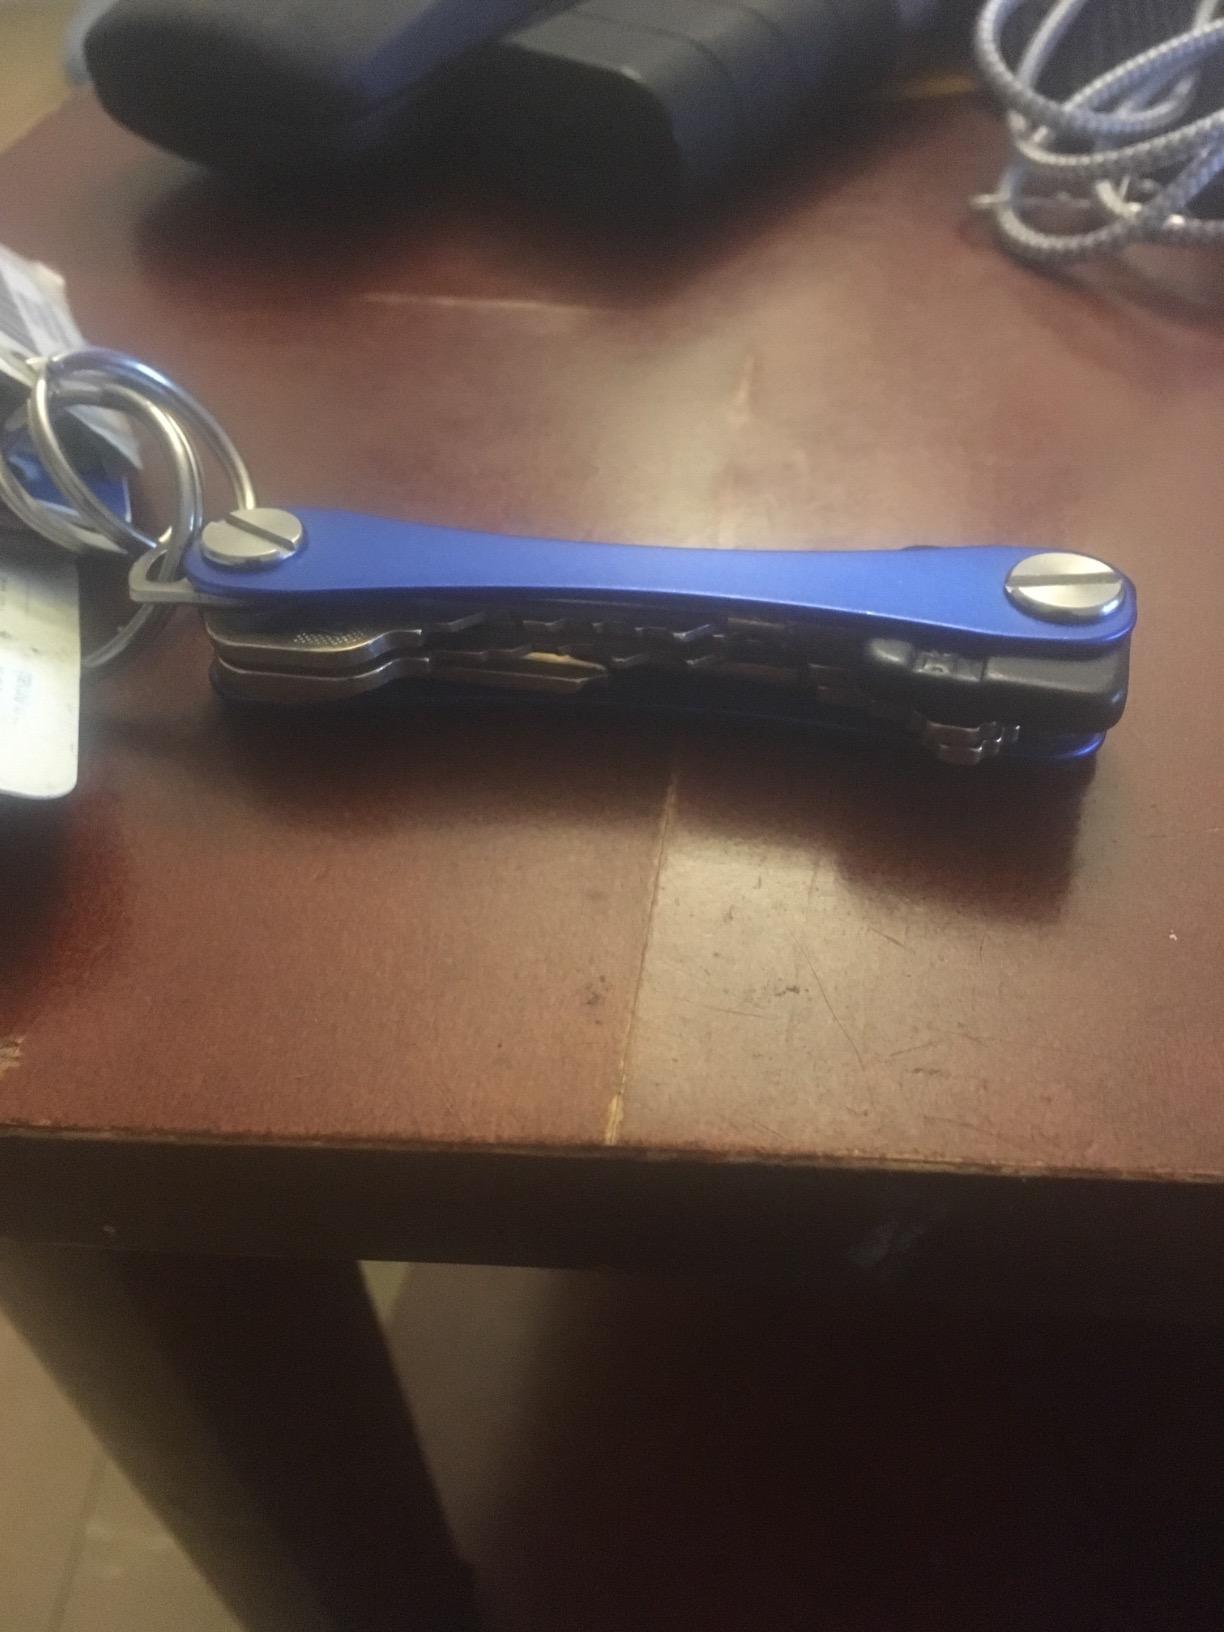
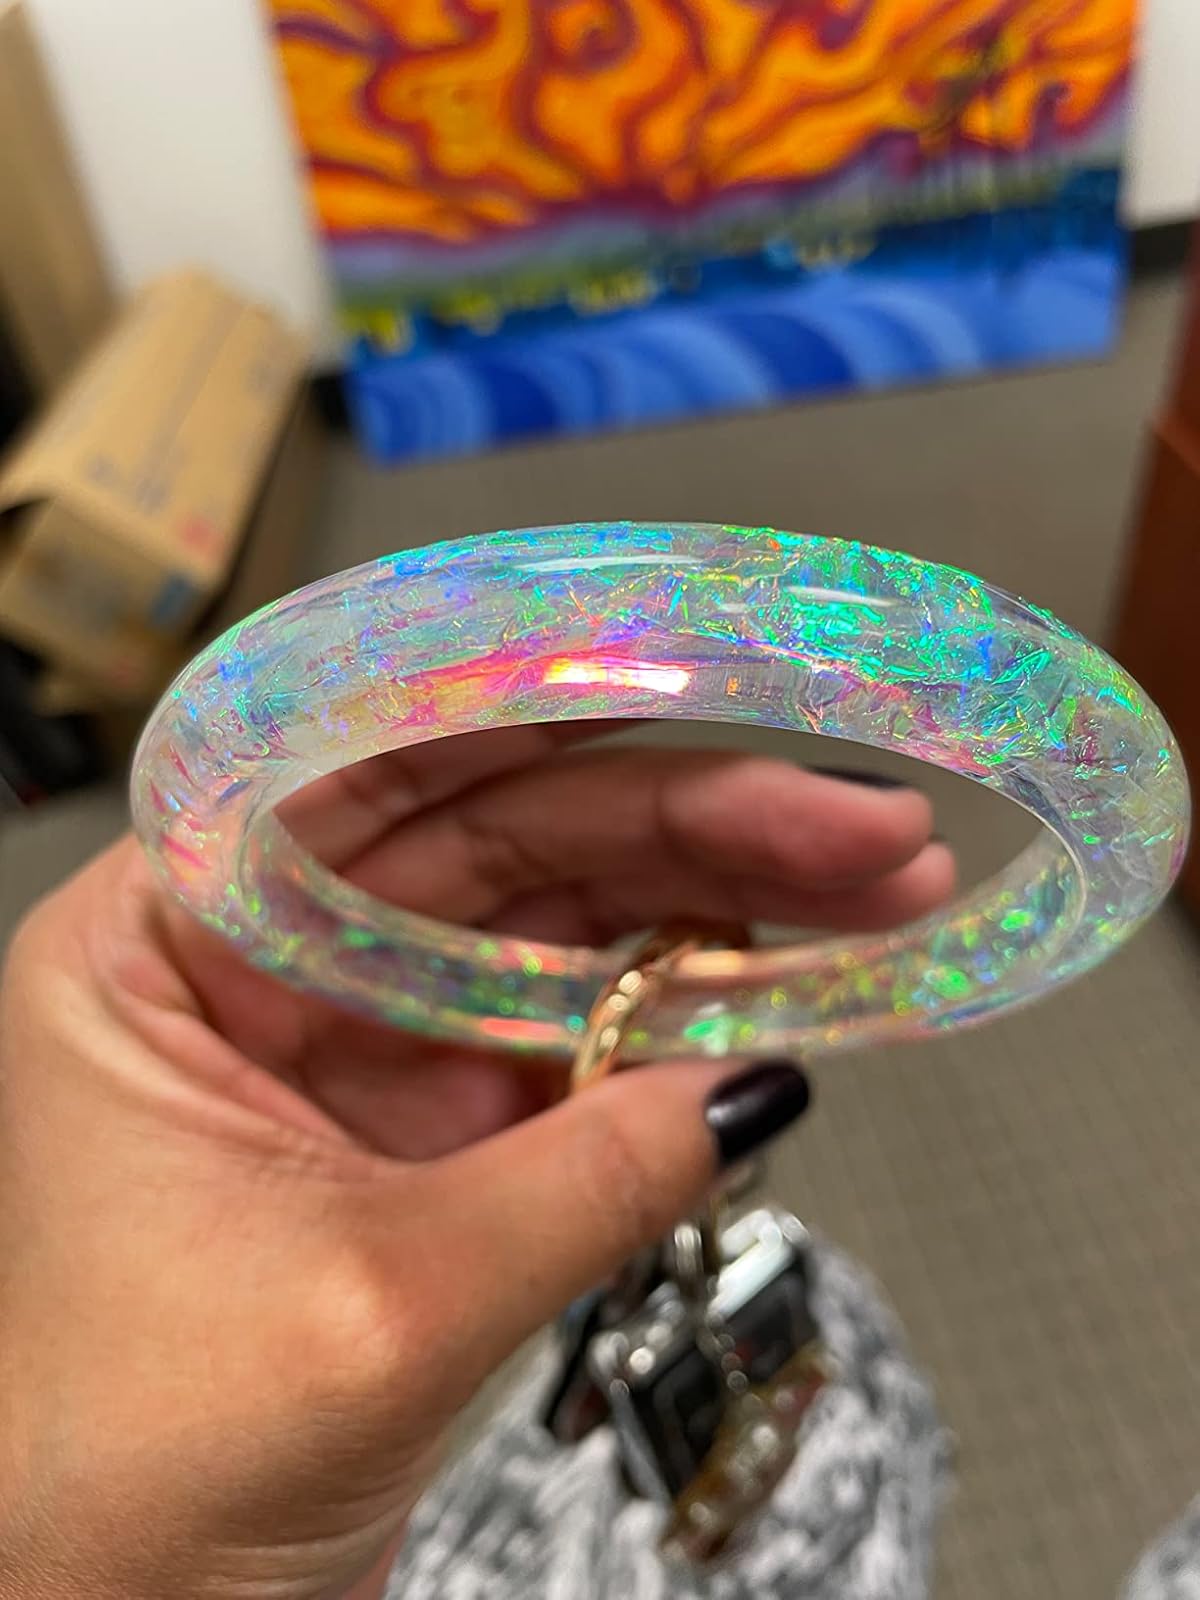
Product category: accessories_keychain
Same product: no